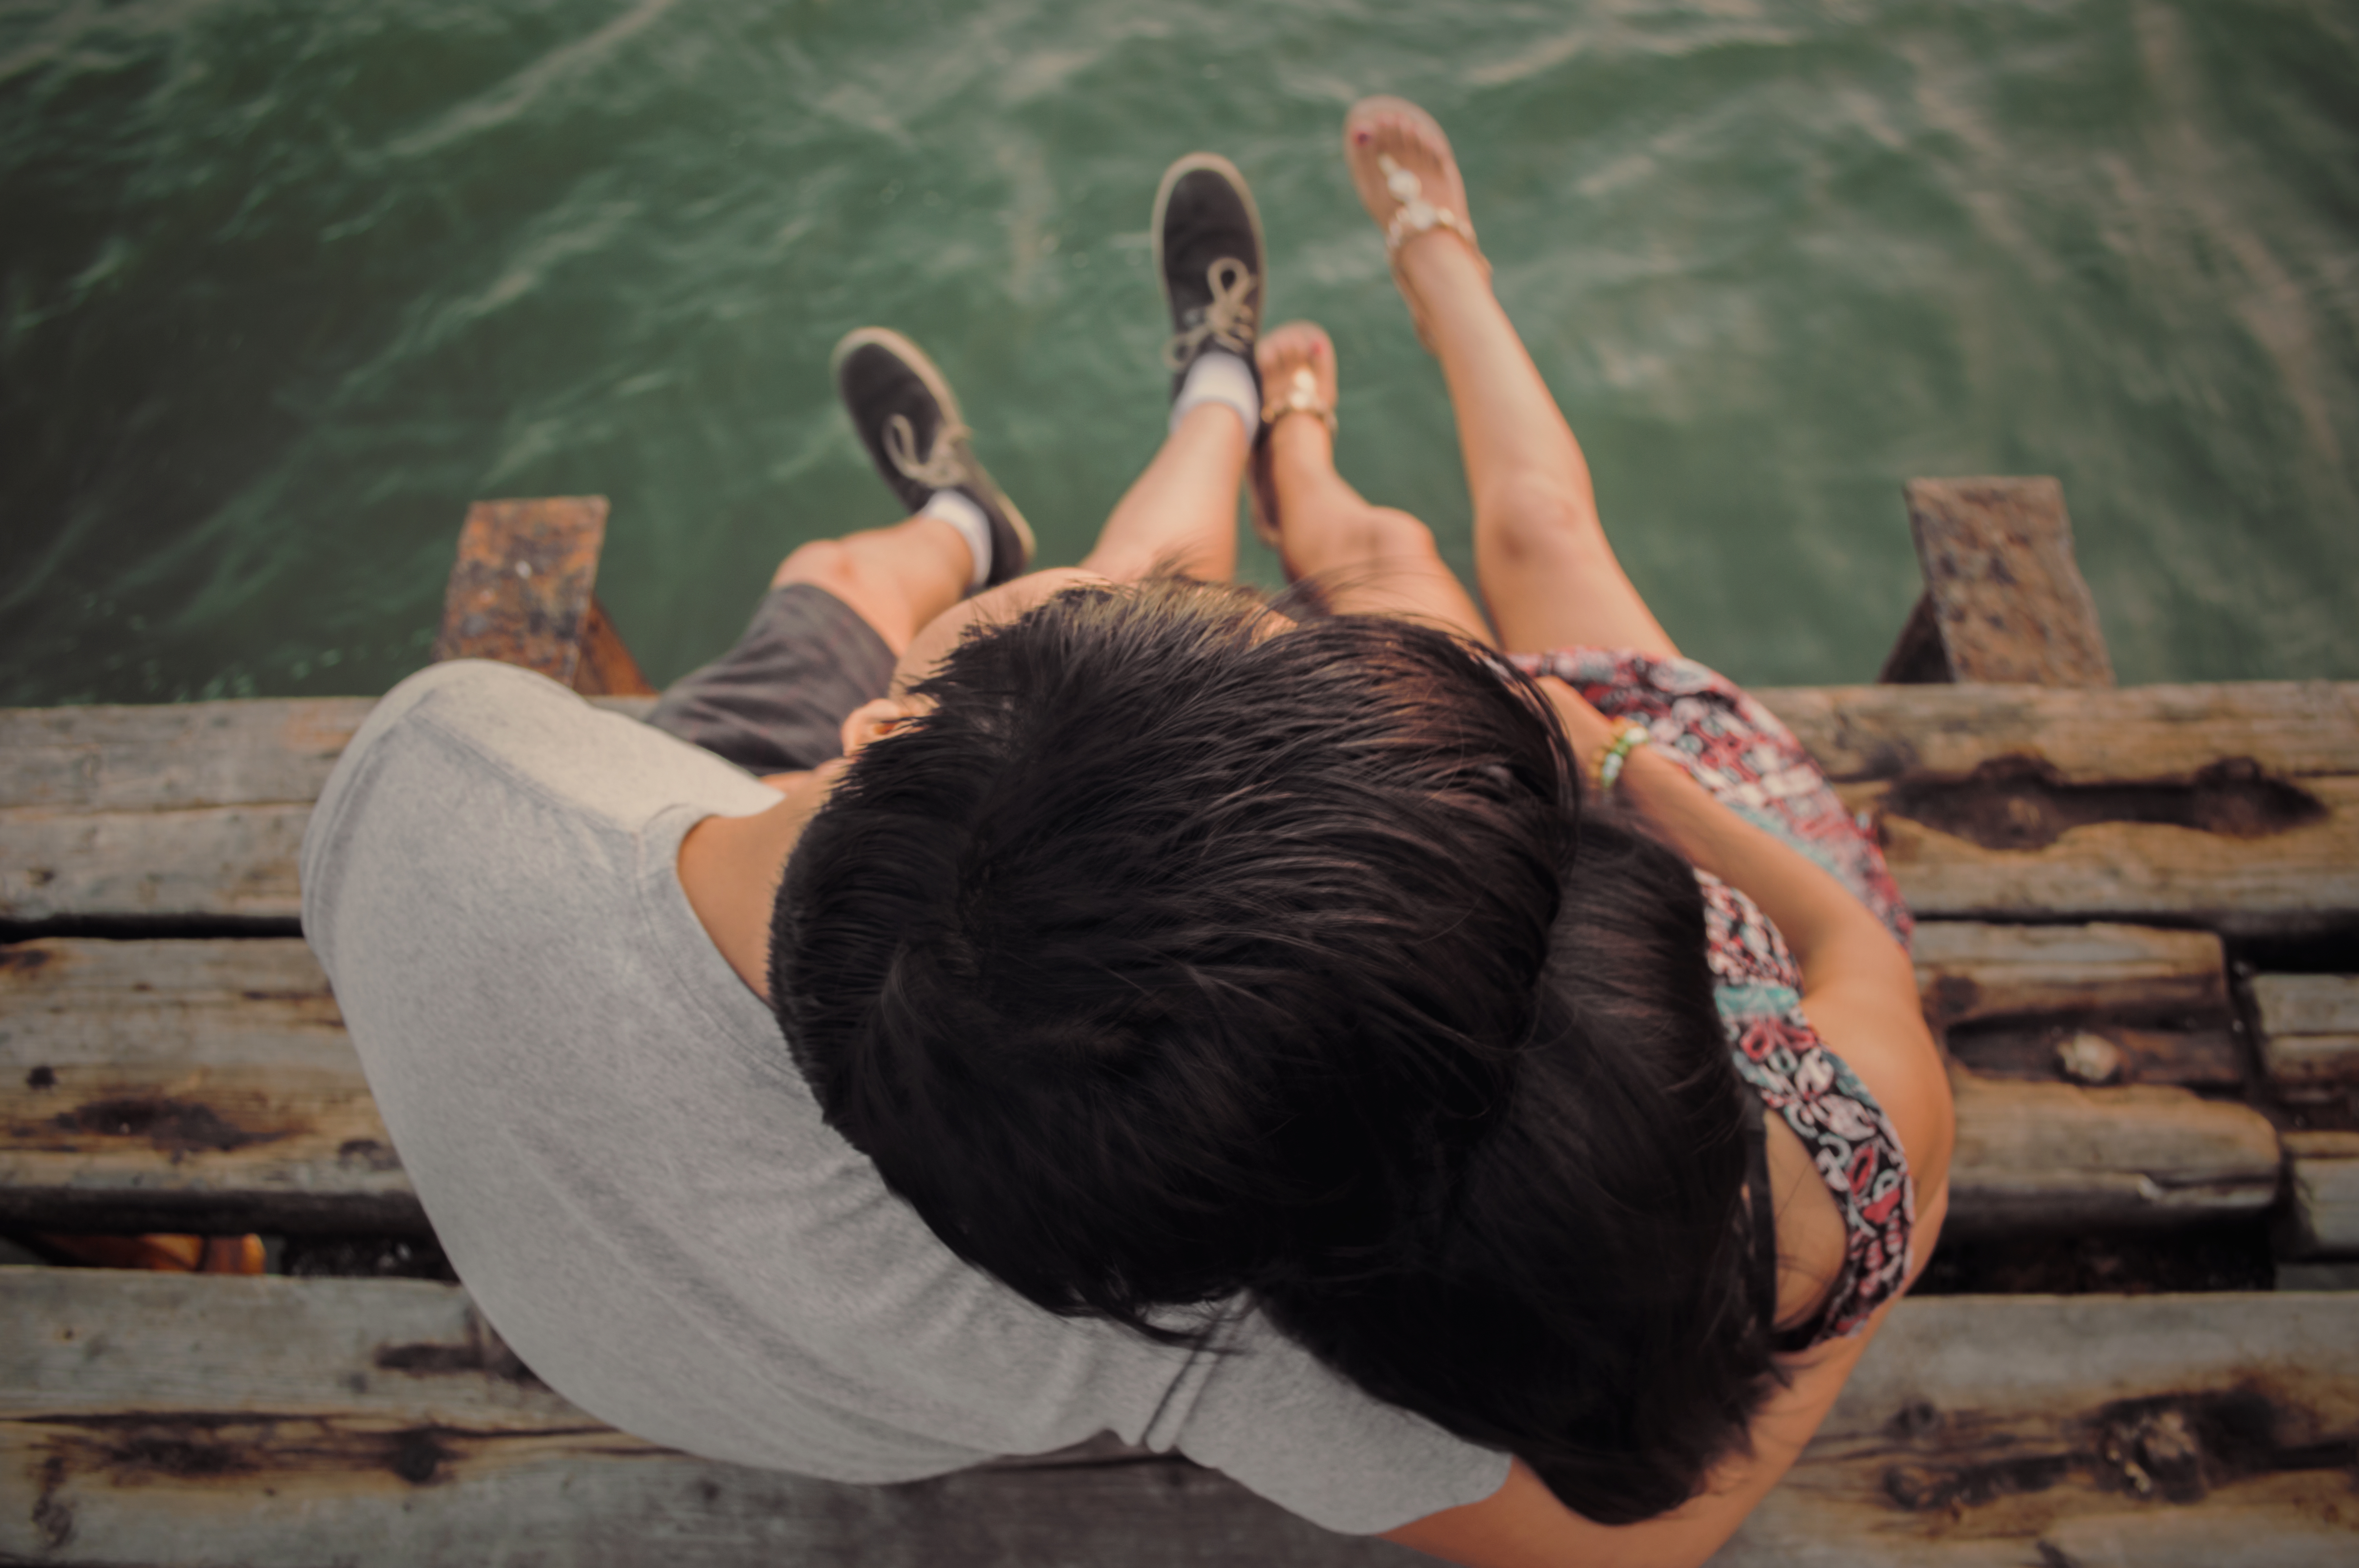
water, person, child, fun, temple, interaction, human positions